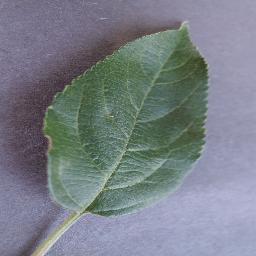
Label: Apple___healthy